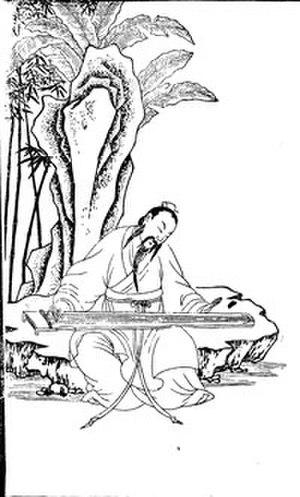
Xi Kang, ou Ji Kang, né en 223, mort en 262, est un poète, musicien et penseur chinois de l'époque des Trois Royaumes.